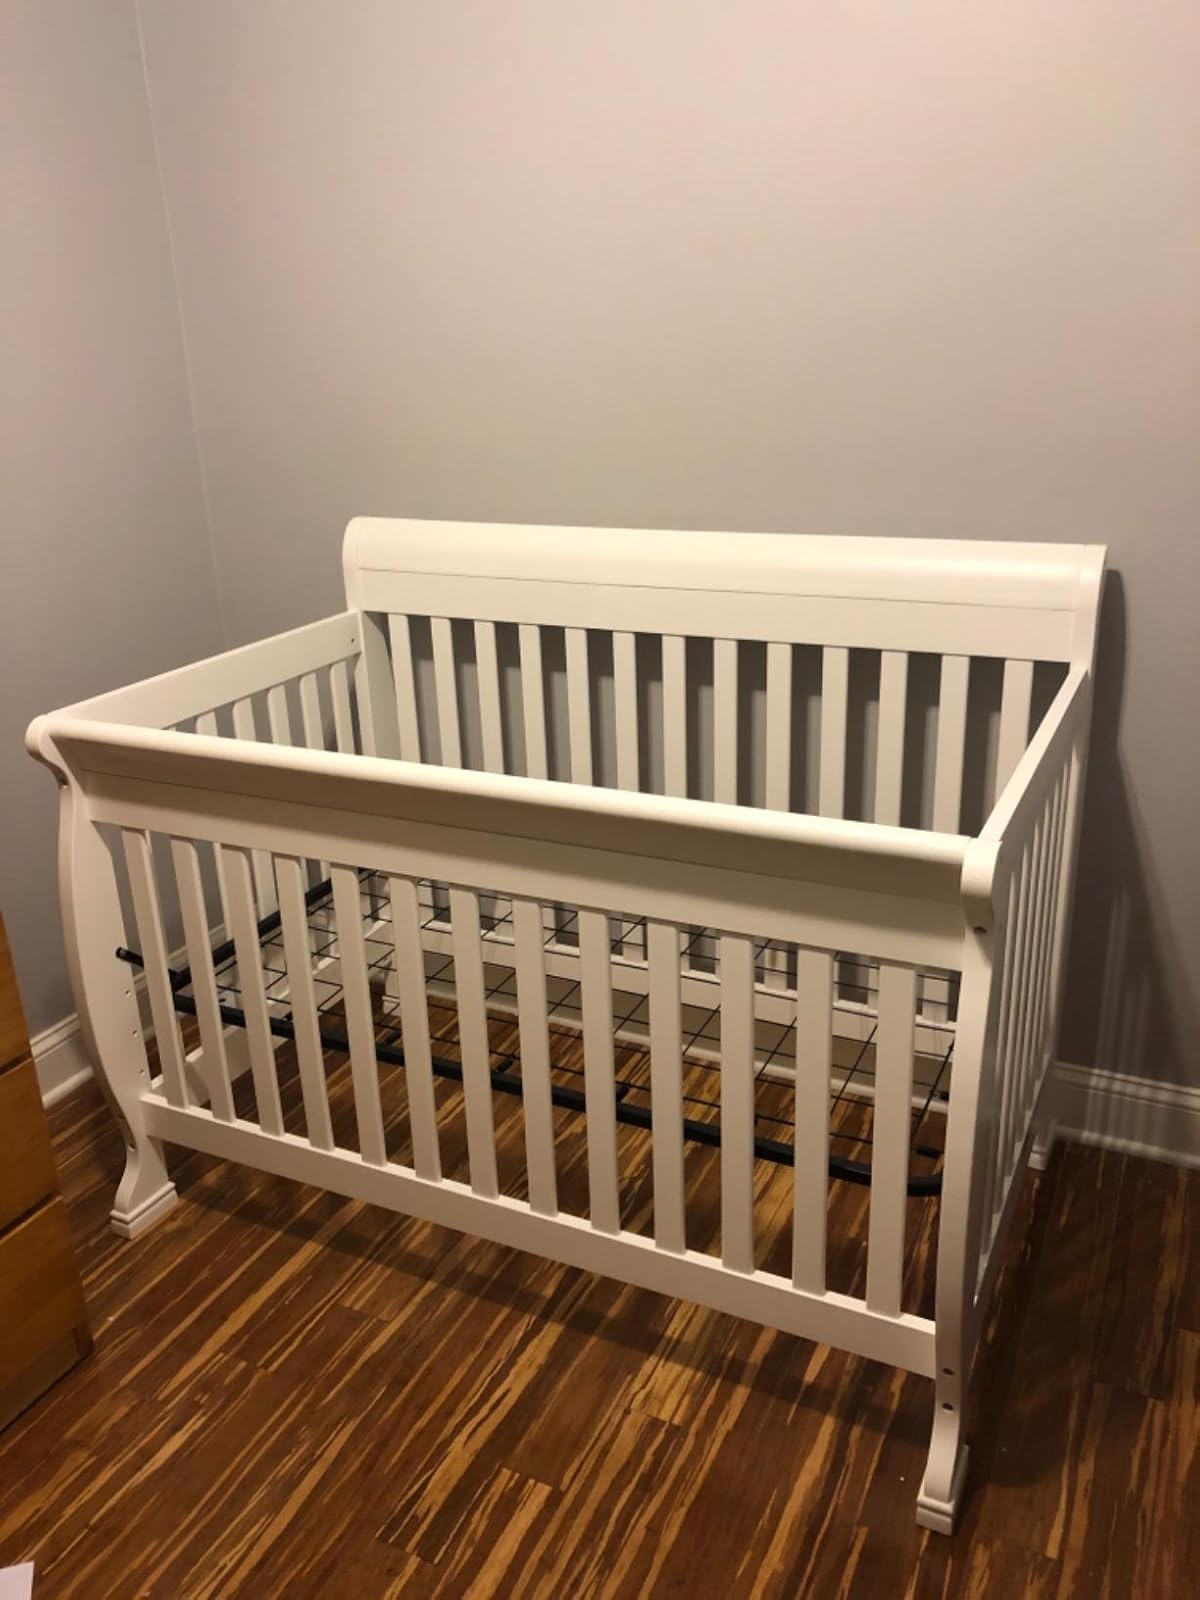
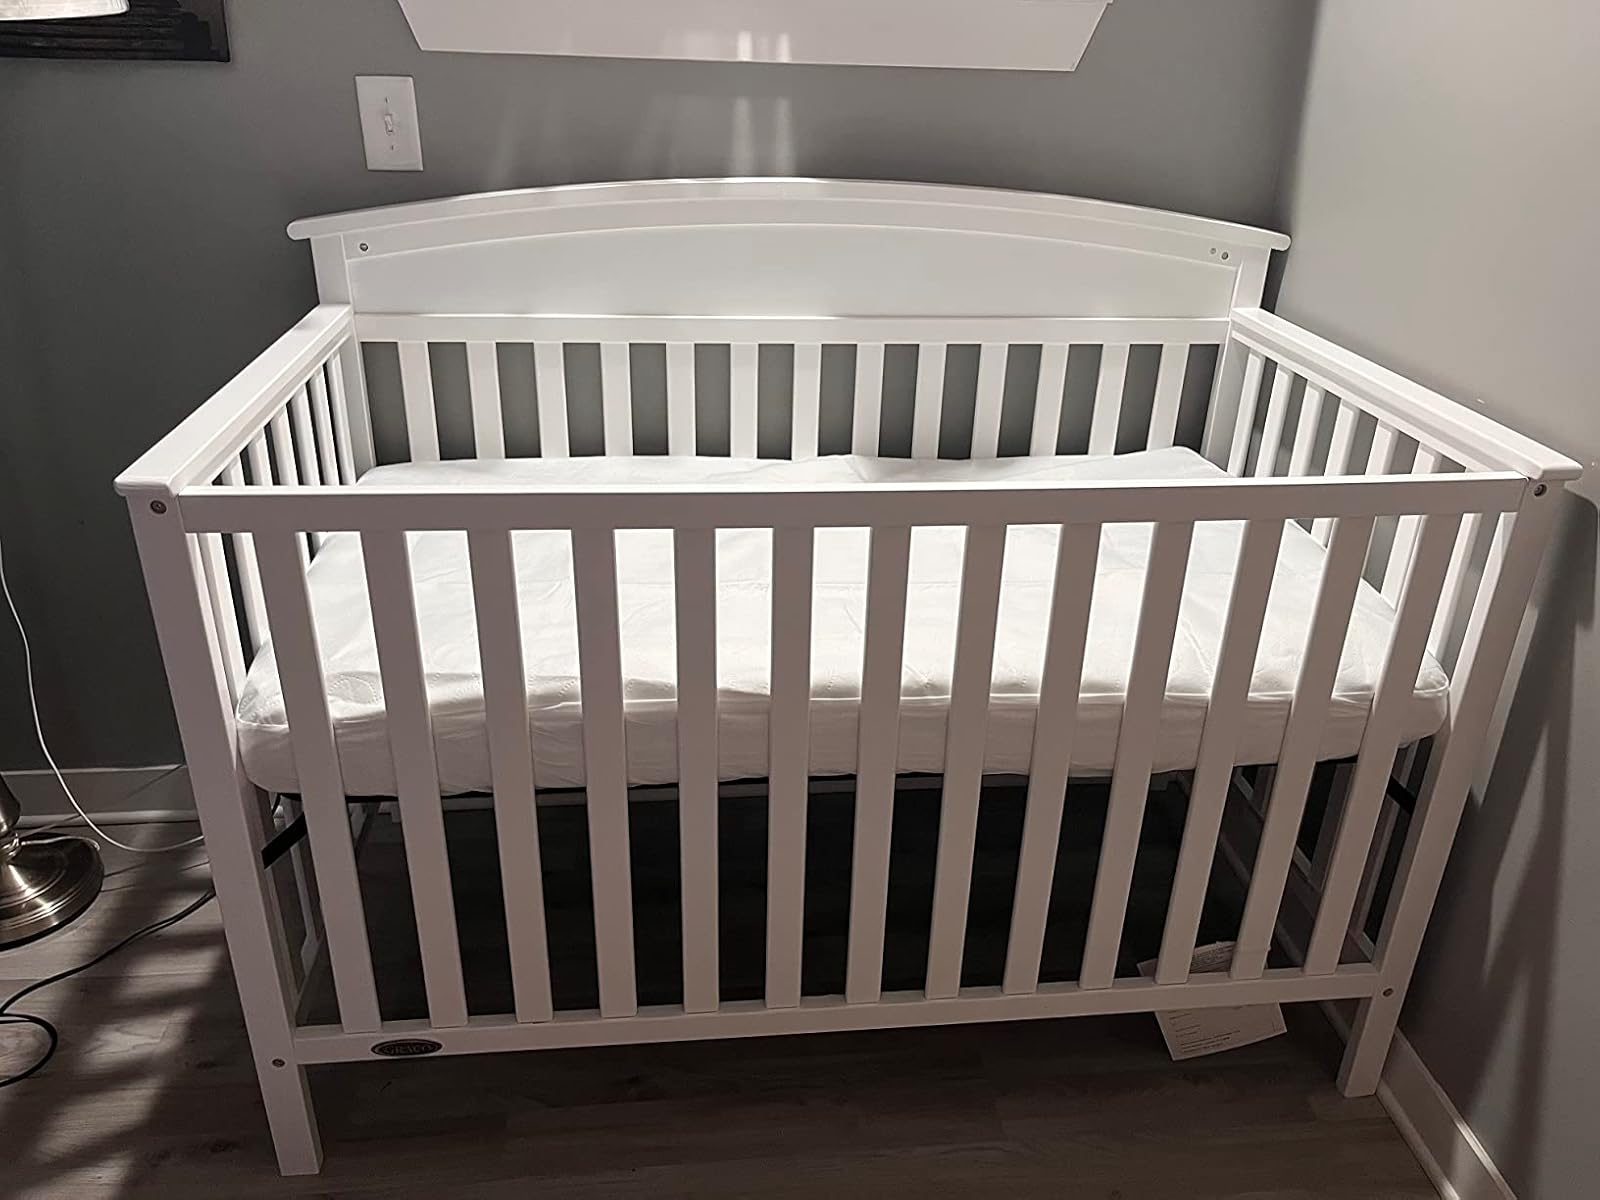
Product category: products_crib
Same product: no